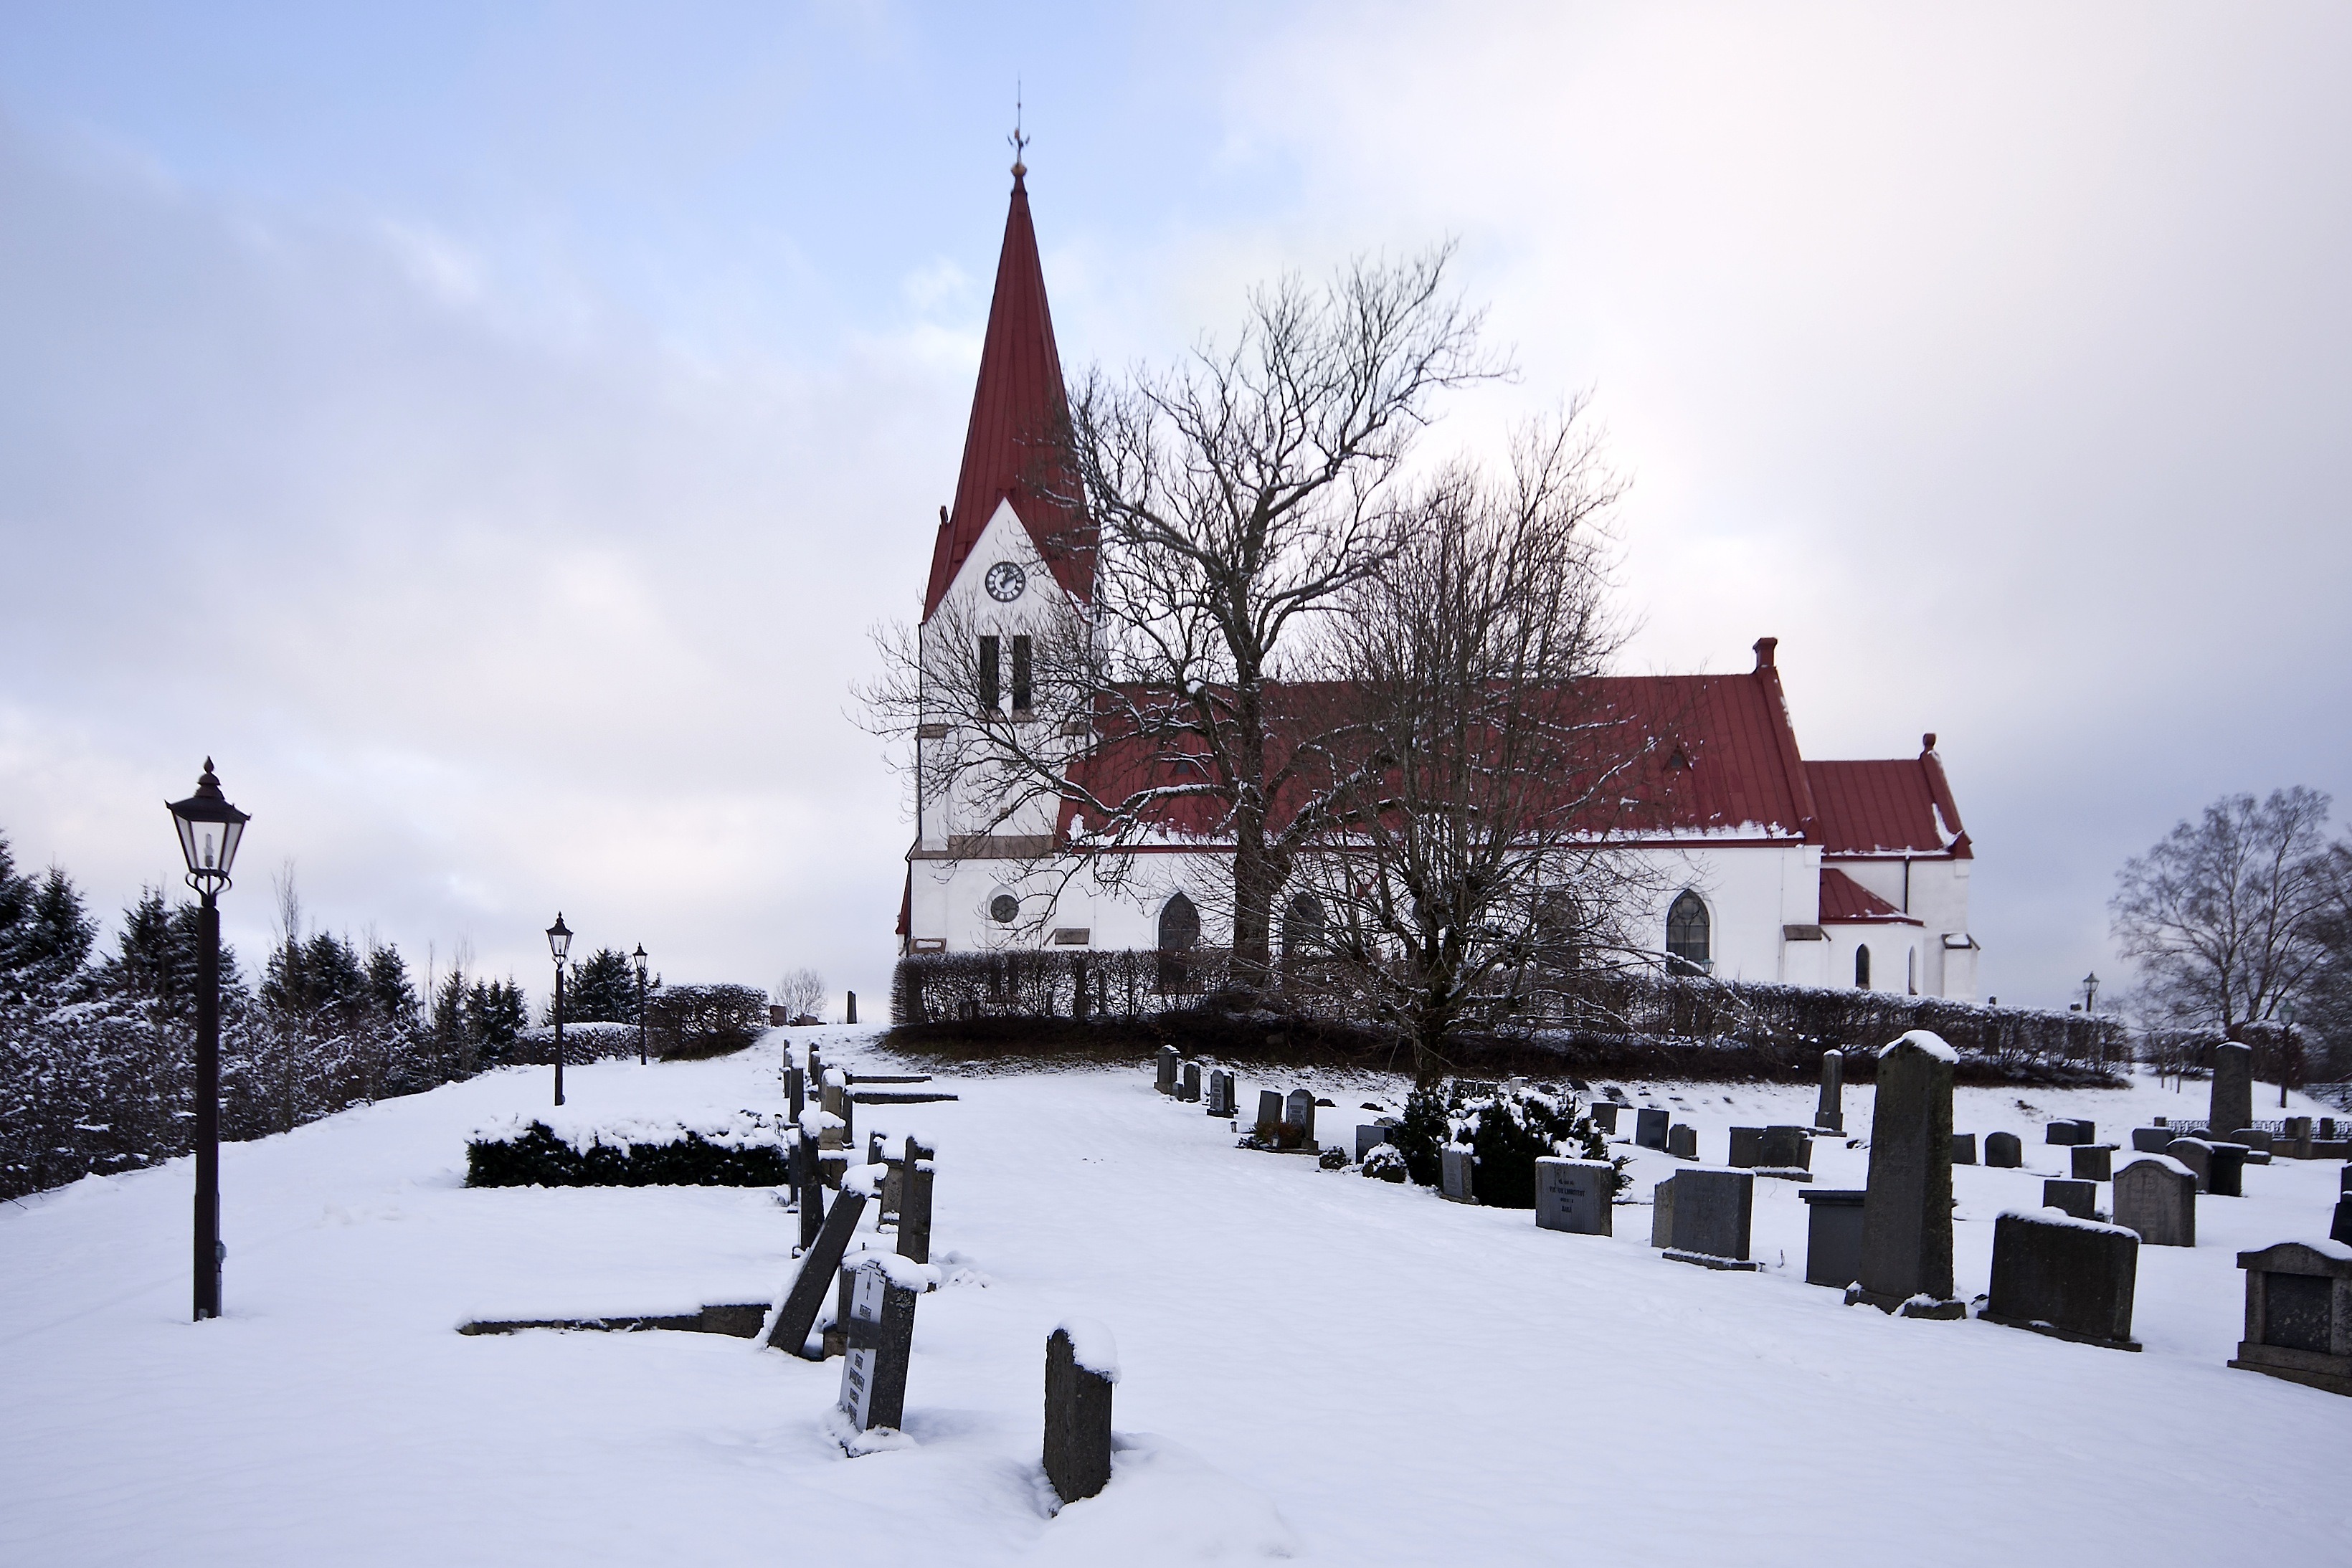
tree, nature, snow, winter, architecture, sky, ice, tower, peaceful, weather, church, cemetery, tombstone, season, outside, clouds, spire, sweden, headstone, graves